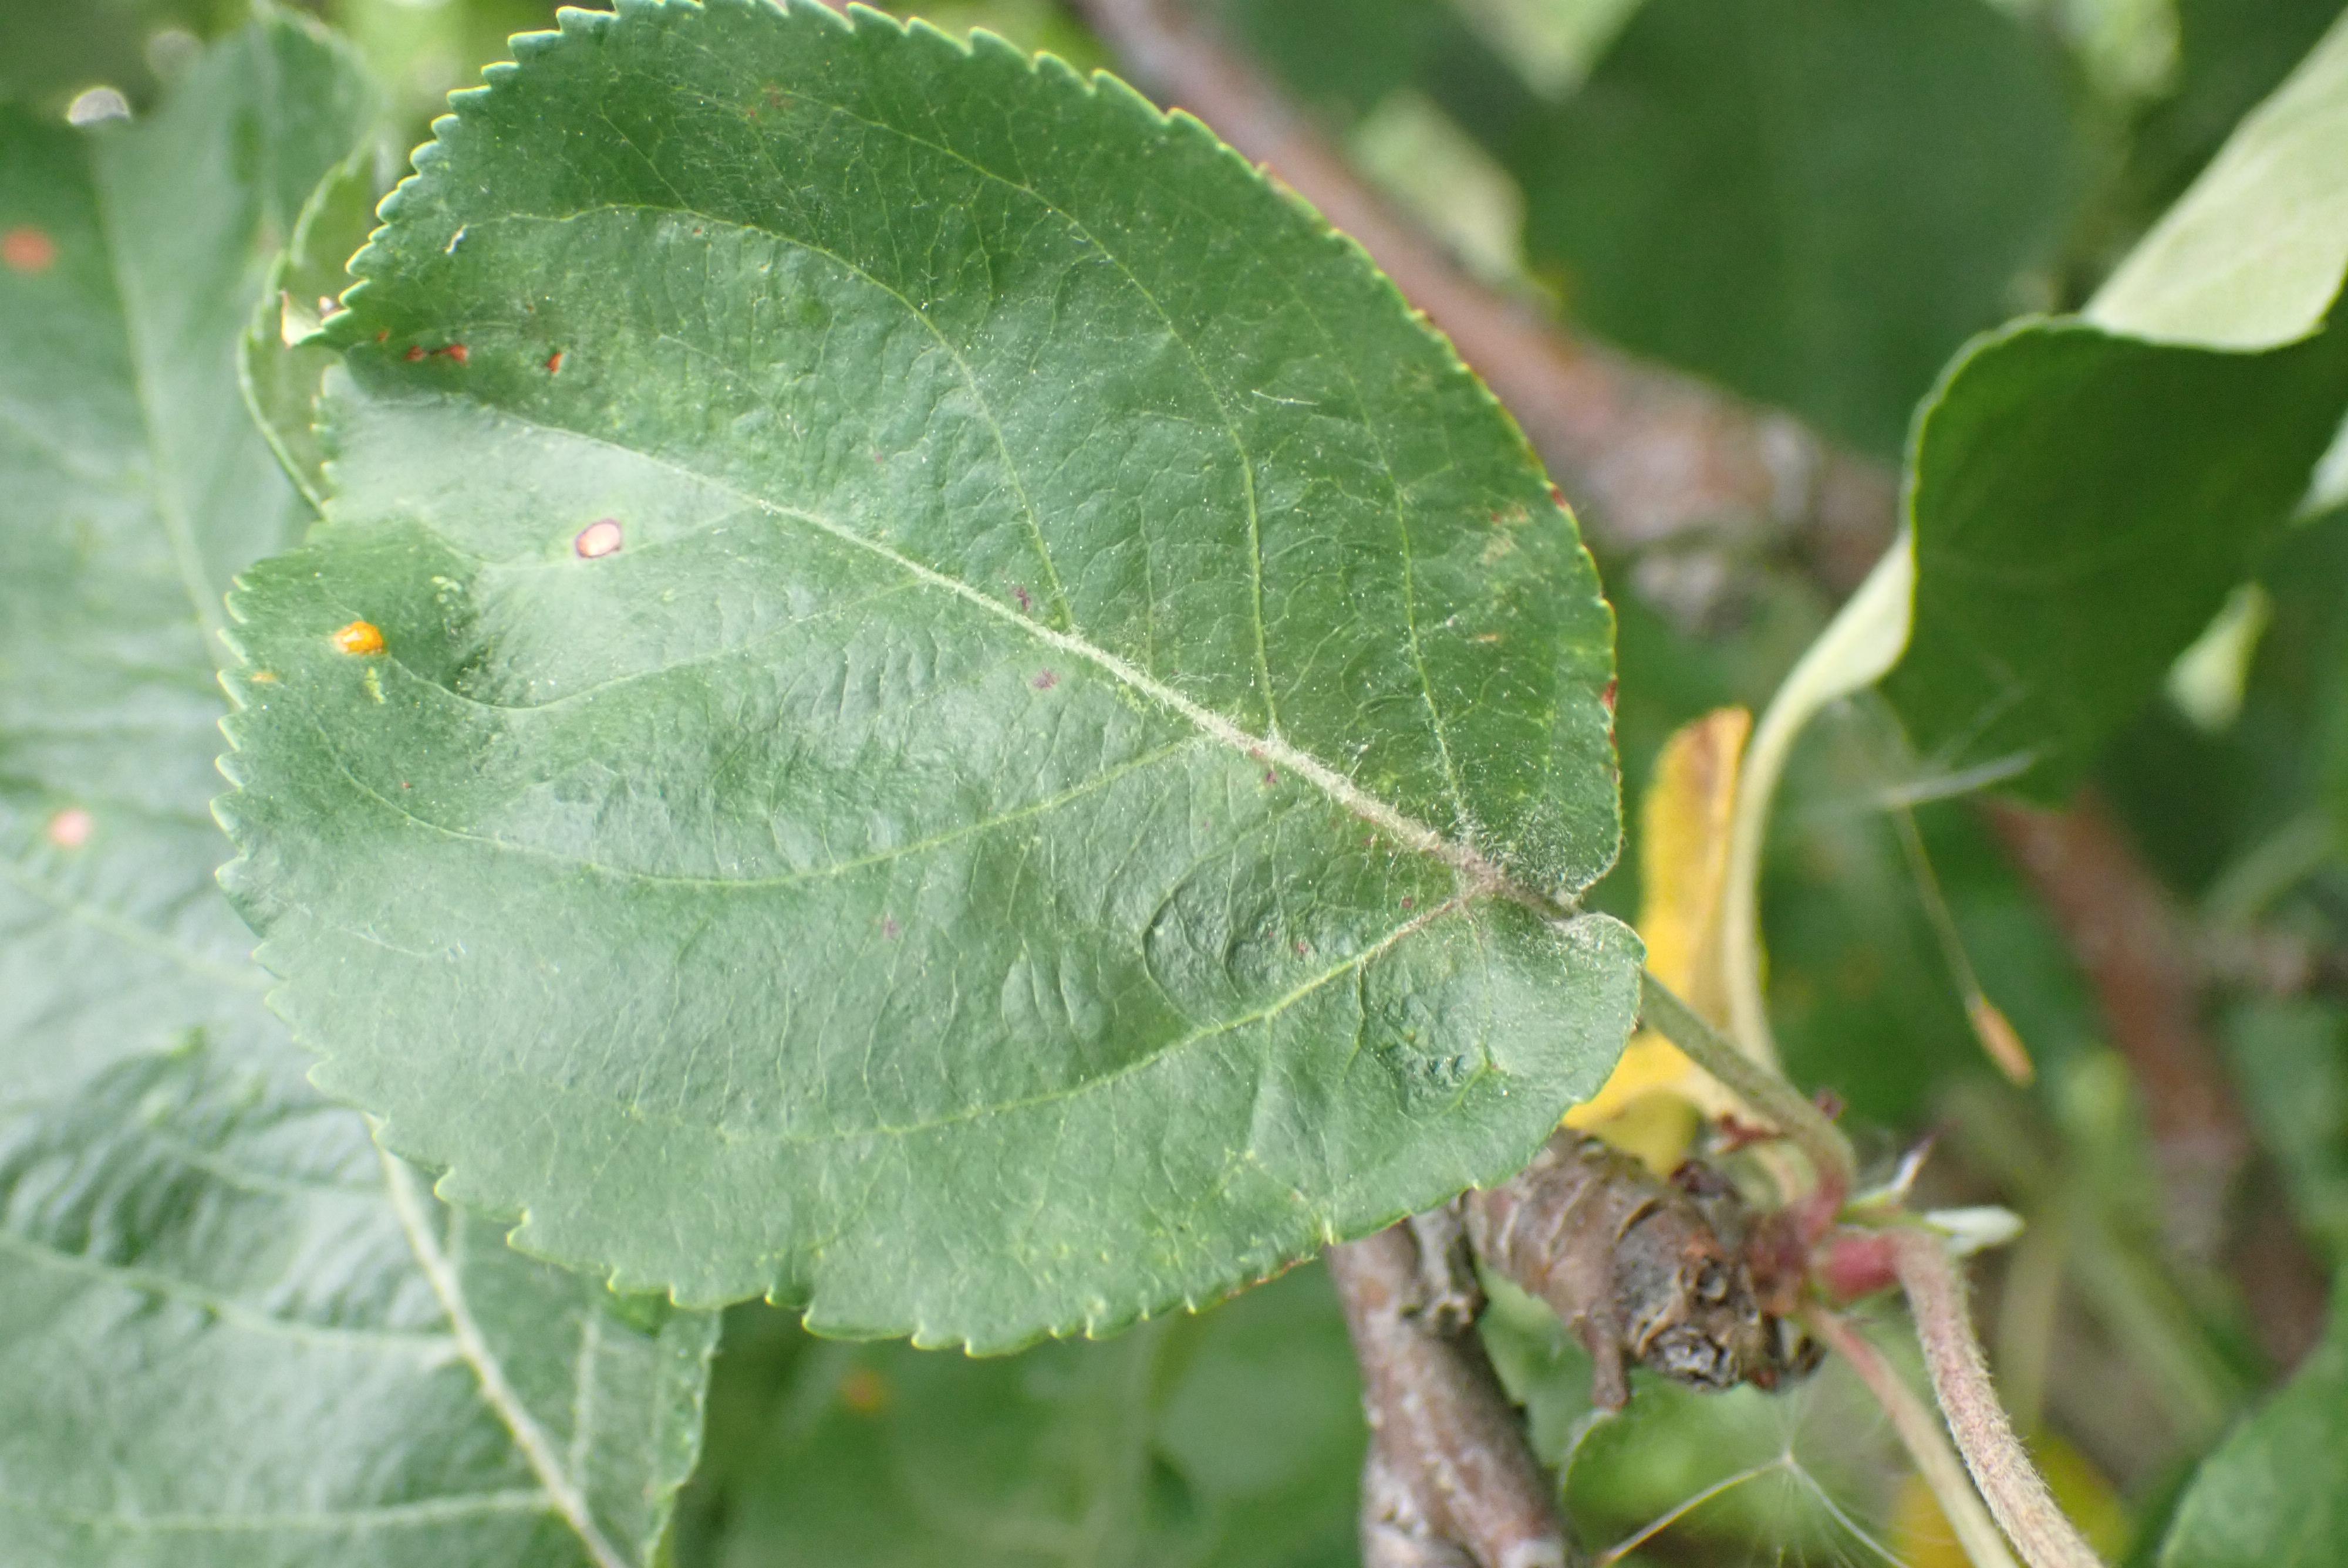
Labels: complex